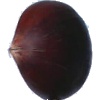
Label: Chestnut 1